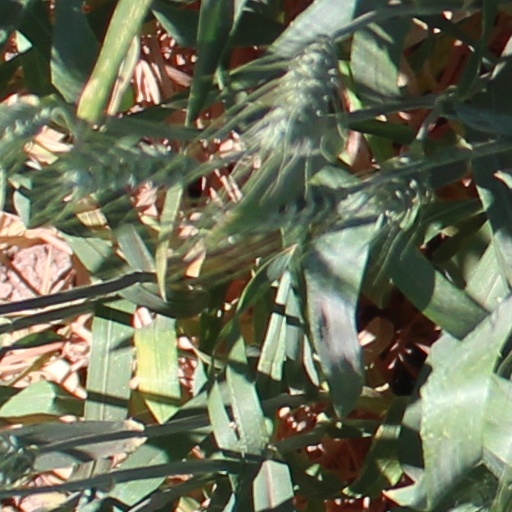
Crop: wheat